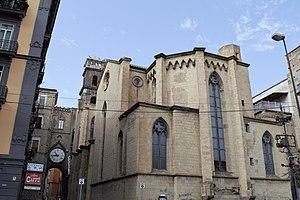
L'église Sant'Eligio Maggiore est une église du centre historique de Naples édifiée à l'époque angevine.